Stuart W. Jamieson

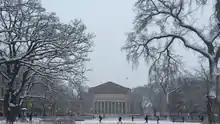

In 1986, Jamieson replaced Walton Lillehei at University of Minnesota as director of the Minnesota Heart and Lung Institute, performing Minnesota's first heart-lung transplant in the same year. In 1988, he performed the Midwest's first double-lung transplant.